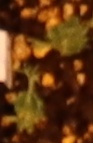
Label: Field Pea